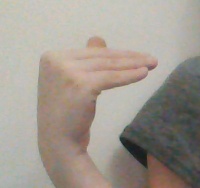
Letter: khaa